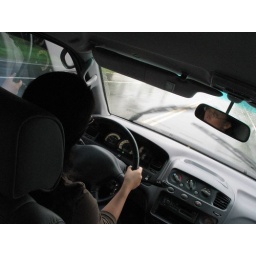
wendy drove the guys to school everyday. the girls rode in another van